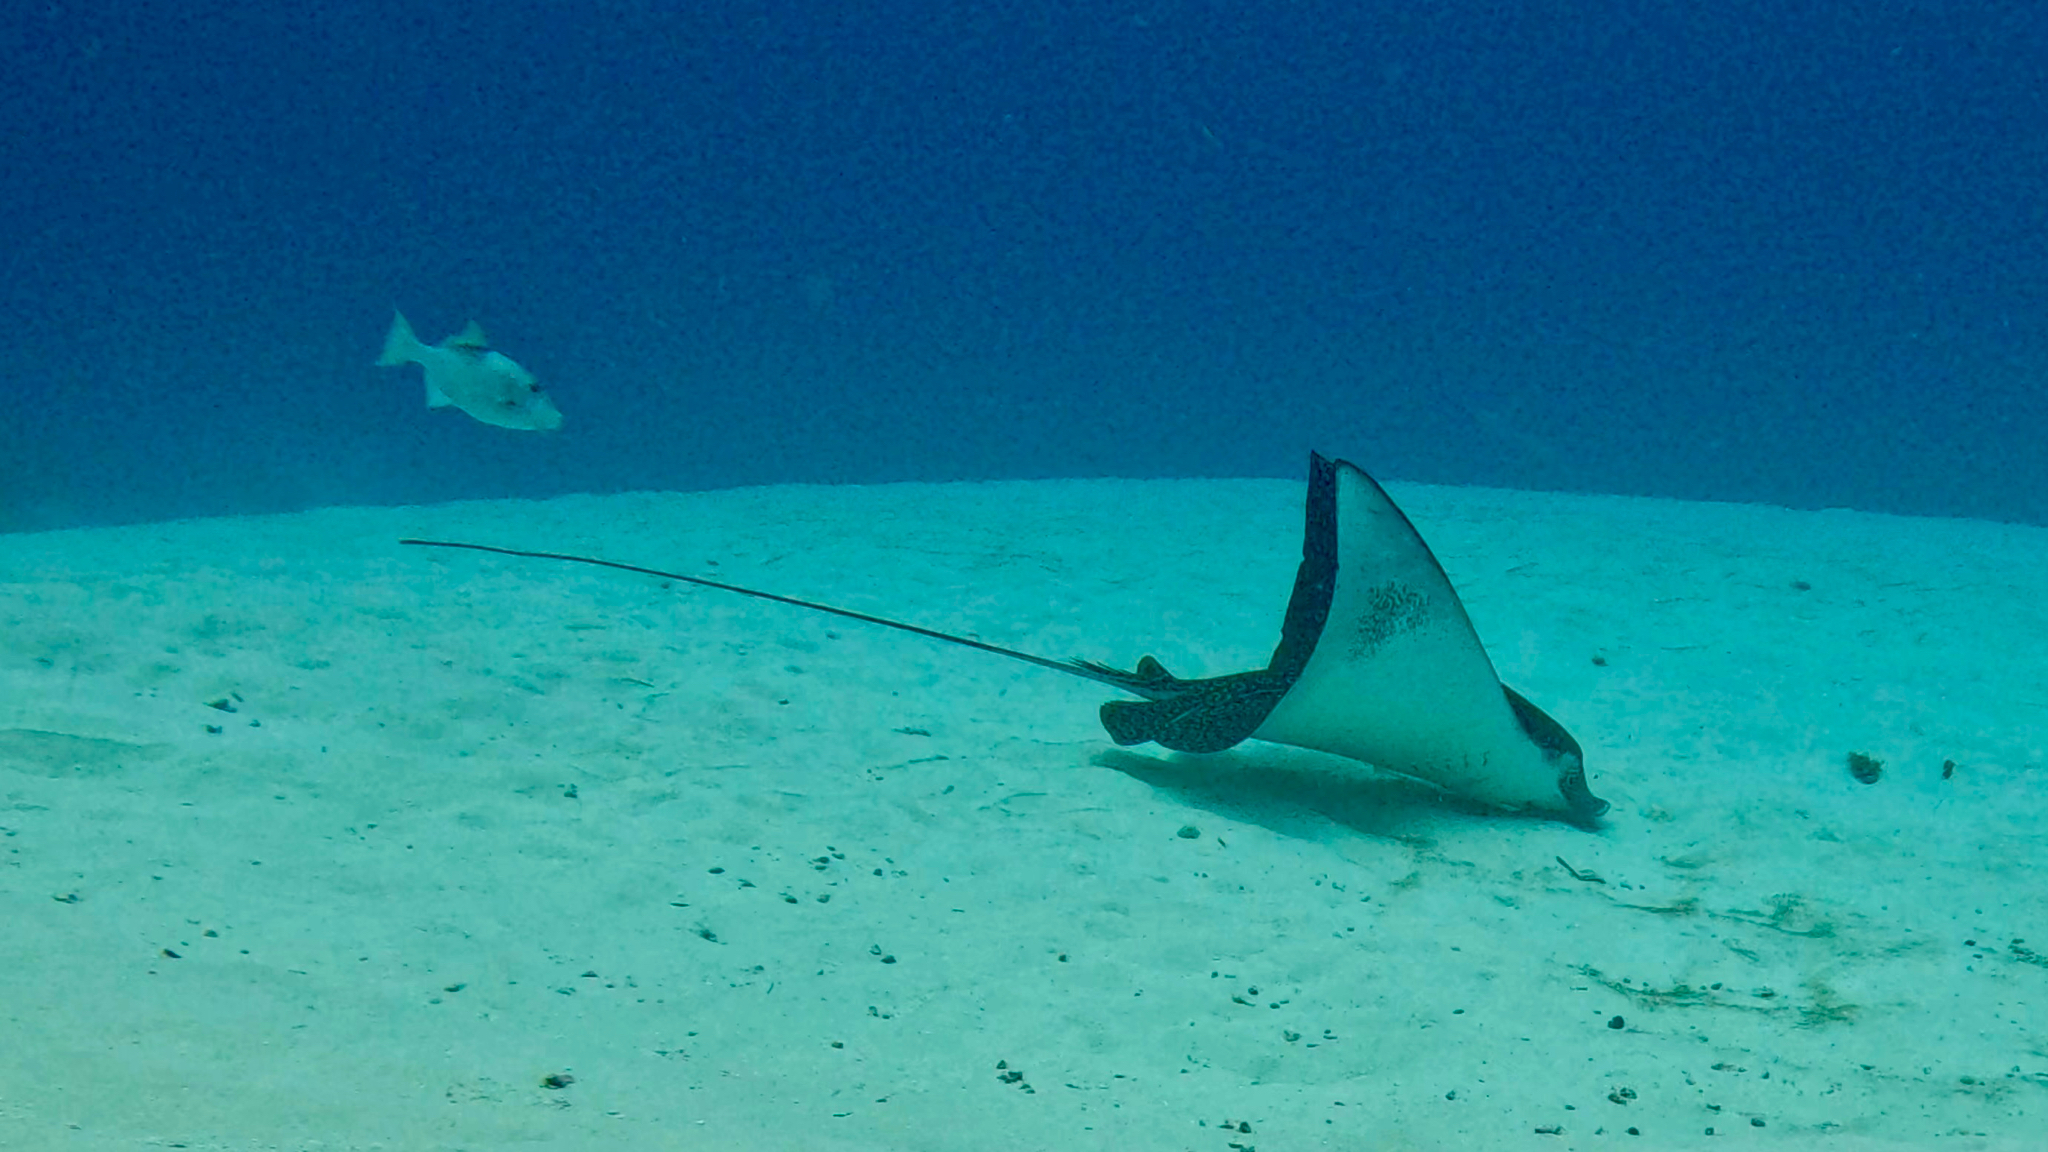
fish (species not among the labelled classes)